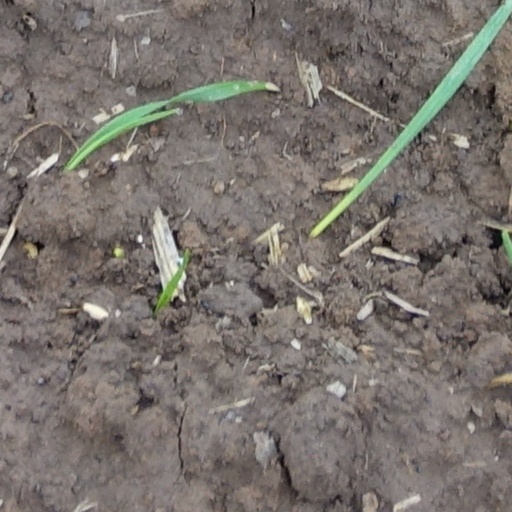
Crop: wheat